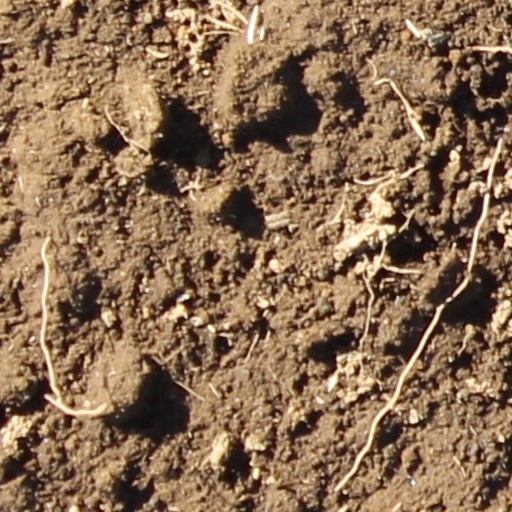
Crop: wheat